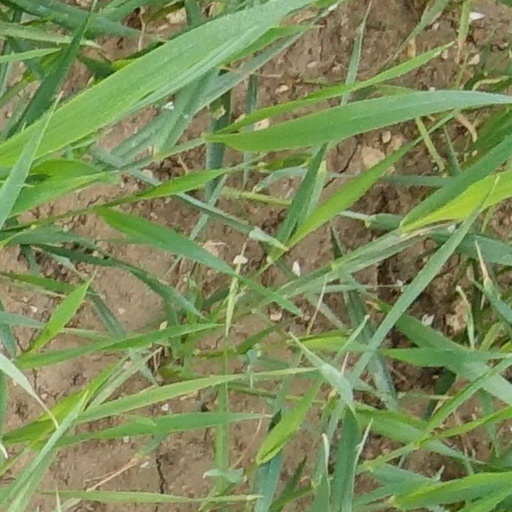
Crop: wheat